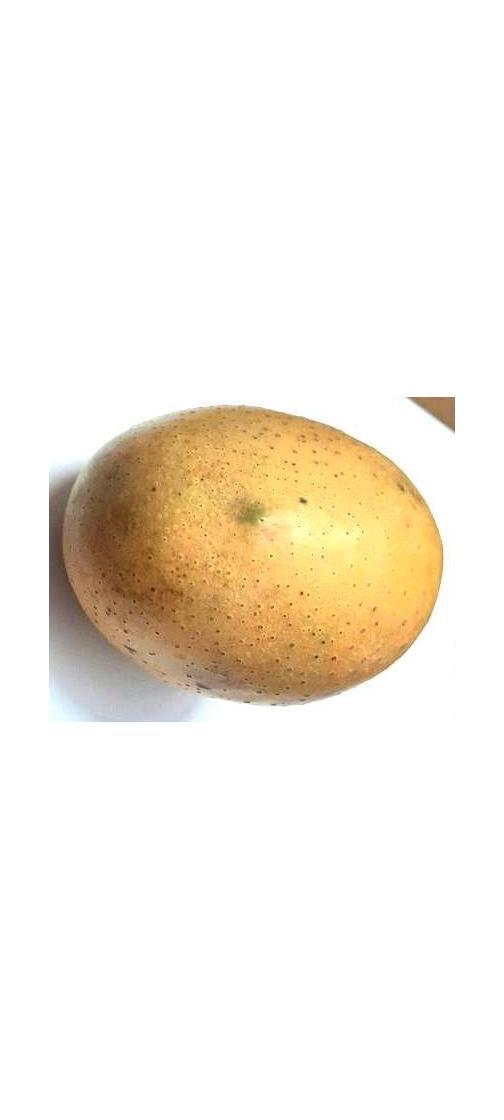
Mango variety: Gourmoti